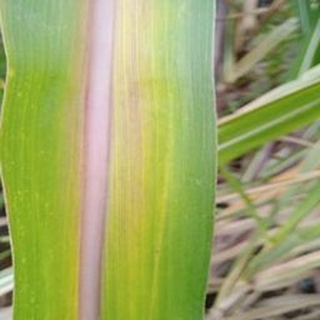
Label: sugarcane_yellow_leaf_disease